Bob Shirley

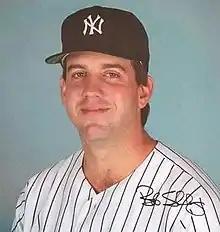
Shirley in 1984

Robert Charles Shirley (born June 25, 1954) is a former professional baseball pitcher. He played all or parts of 11 seasons in Major League Baseball, from 1977 to 1987, for the San Diego Padres, St. Louis Cardinals, Cincinnati Reds, New York Yankees and Kansas City Royals. Shirley was a southpaw pitcher who worked both as a starter and in relief.